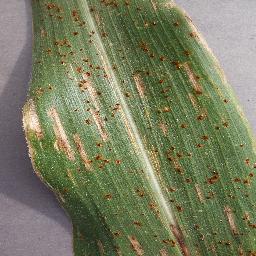
Label: Corn___Cercospora_leaf_spot Gray_leaf_spot